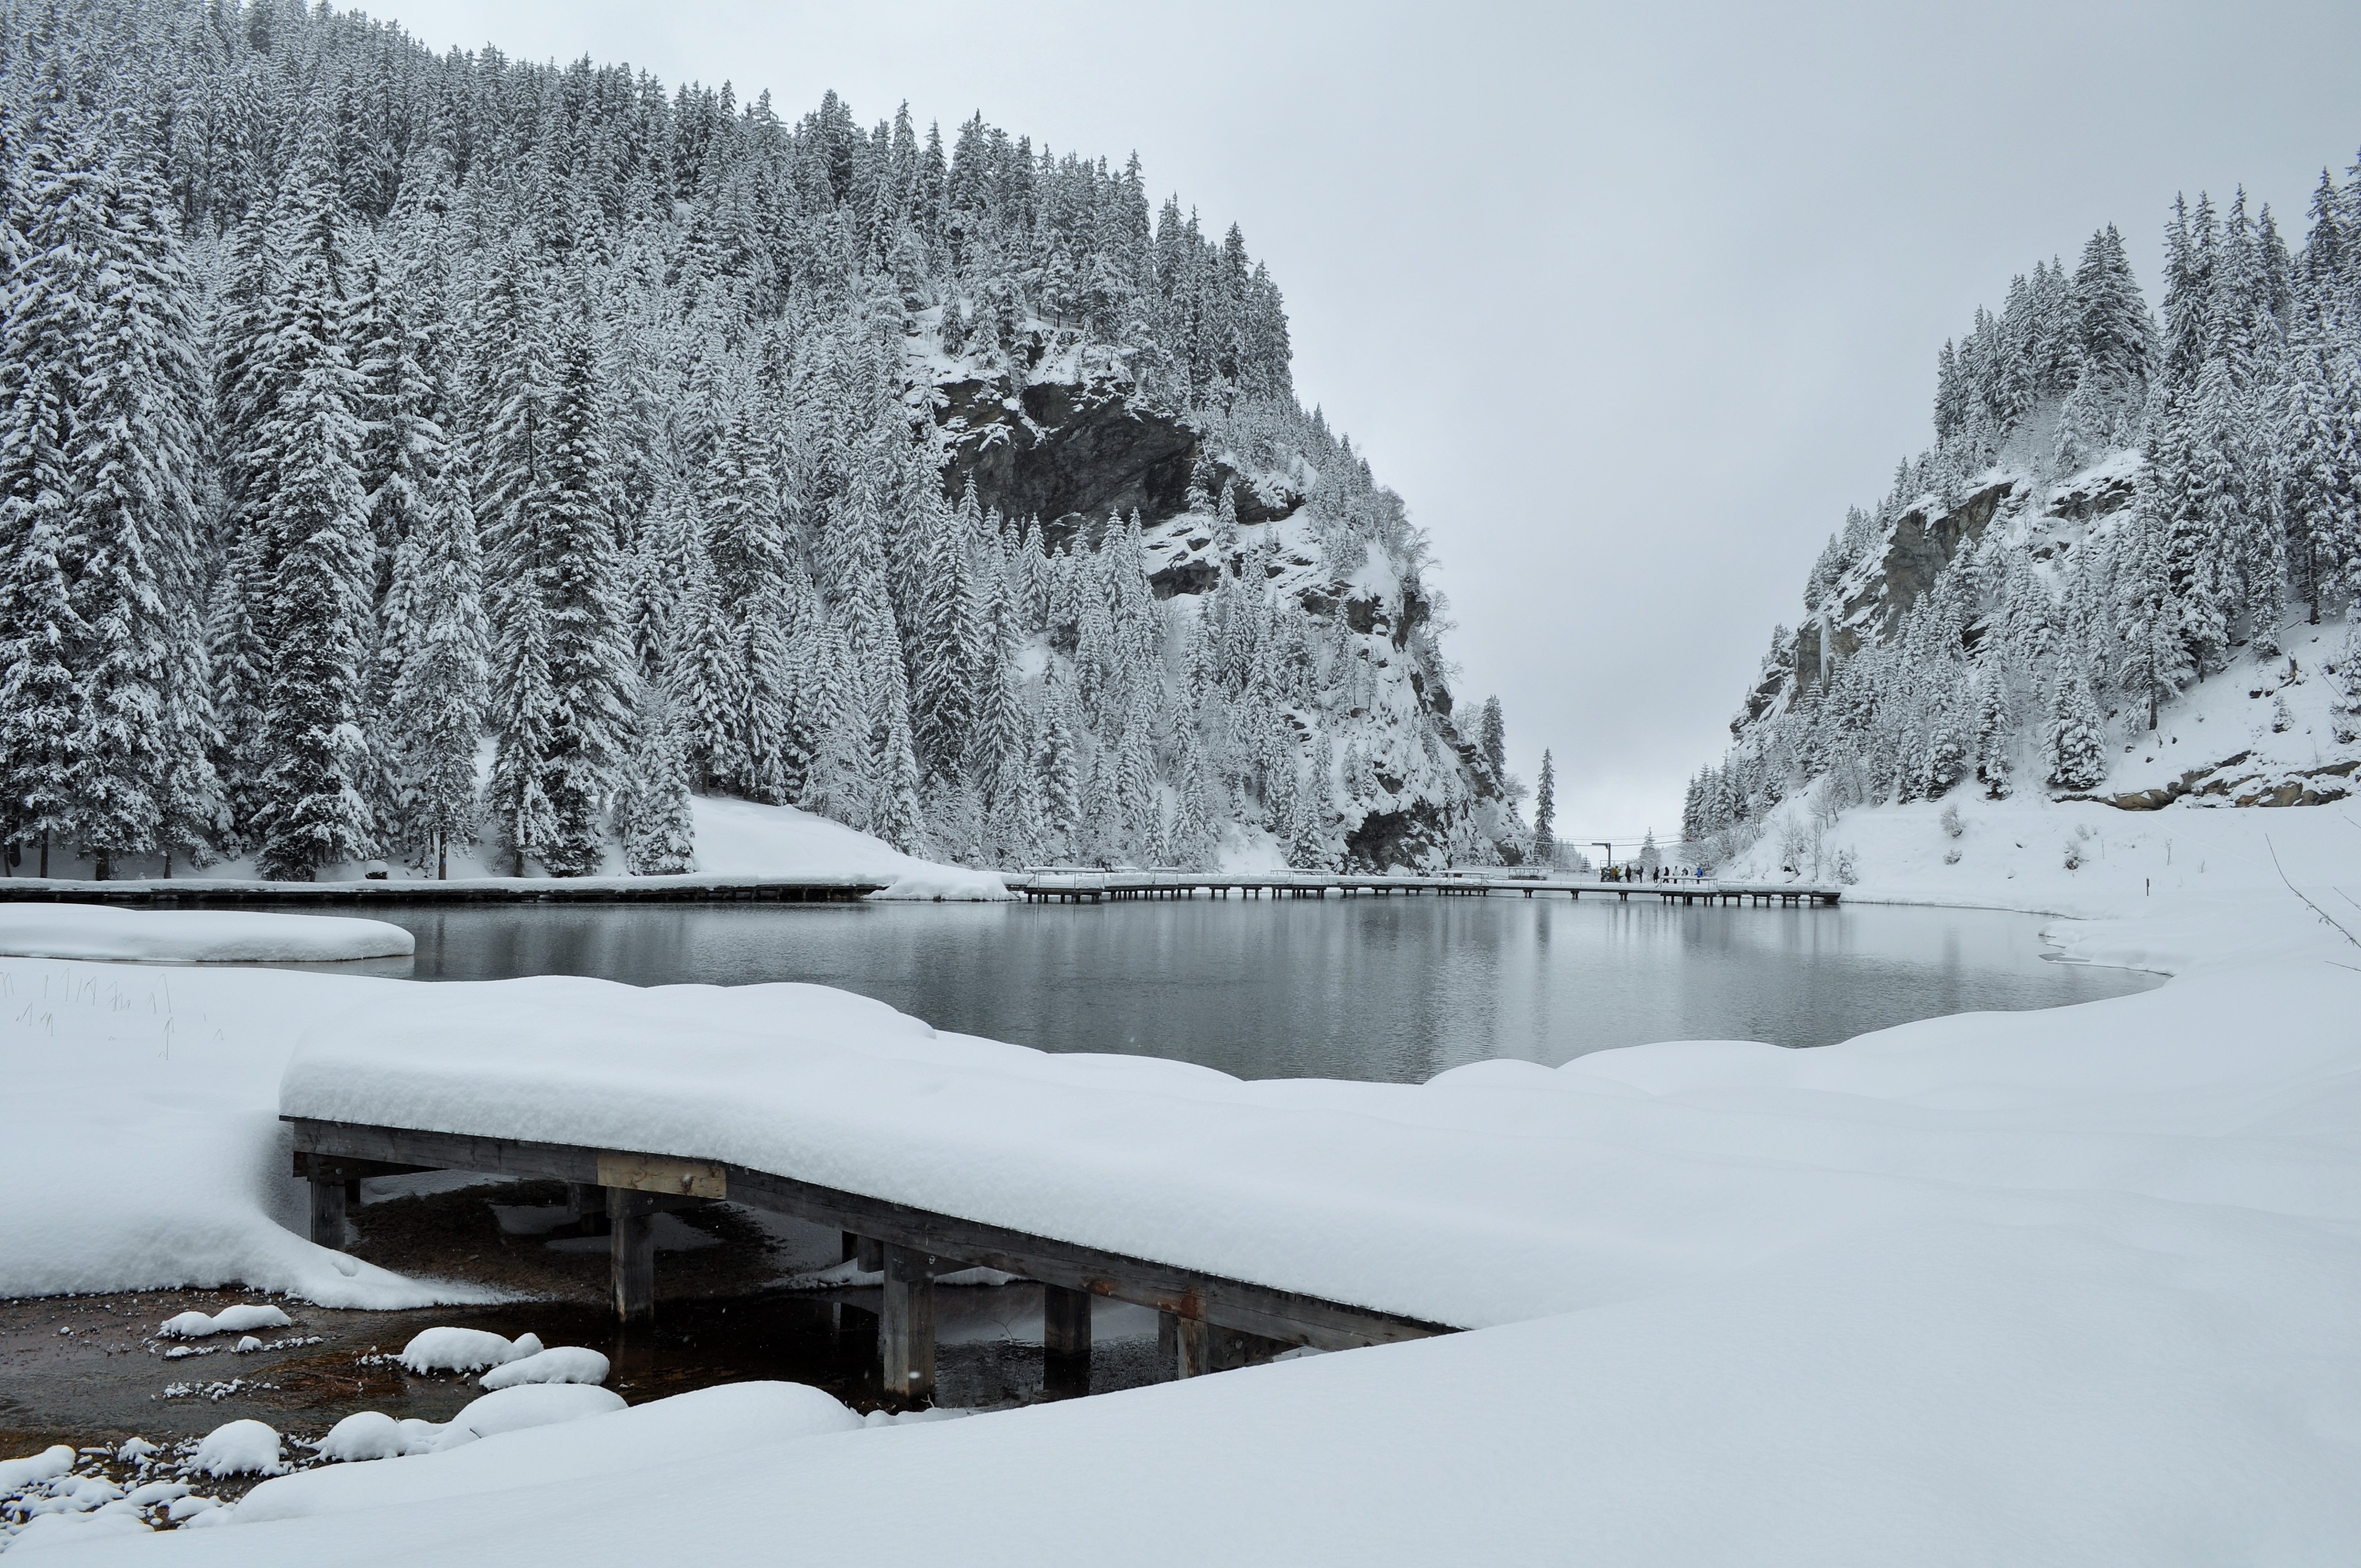
landscape, water, nature, mountain, snow, winter, sky, white, lake, mountain range, france, weather, snowy, fir, season, frozen lake, winter landscape, clouds, alps, ski, blizzard, freezing, high alps, haute savoie, courchevel, les 3 vall es, geological phenomenon, winter storm